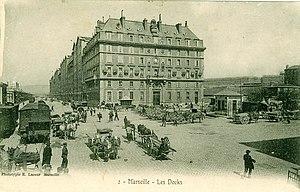
Place de la Joliette à Marseille vers 1900.
Le corps des peseurs-jurés de Marseille, créé le 19 février 1228 et dissous le 31 juillet 2004, est une corporation qui avait pour but de peser et mesurer les marchandises qui circulaient par le port de Marseille.